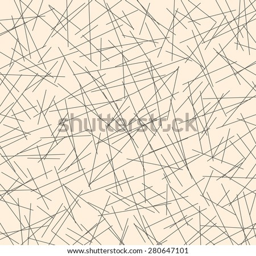
original stylish backdrop of gray chaotic lines on a beige background .